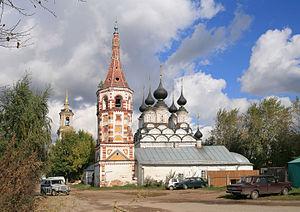
Souzdal est une ville de l'oblast de Vladimir, en Russie, et le centre administratif du raïon de Souzdal. Sa population s'élevait à 10 240 habitants en 2013.
L'église d'Antipas de Pergame est une église d'hiver située dans le centre de Souzdal, entre la place du commerce et le Monastère de la Déposition-de-la-robe-de-la-Vierge. Elle date de 1745.